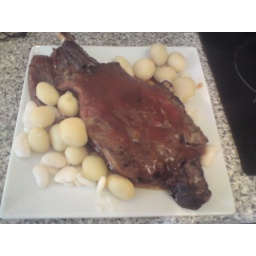
Beef fore rib in bone sucking red sauce with new pots and butter beans.